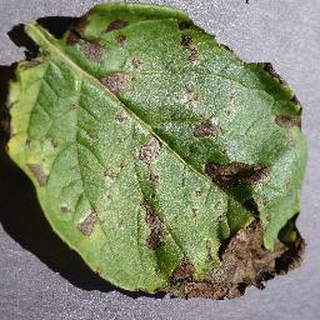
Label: potato_early_blight